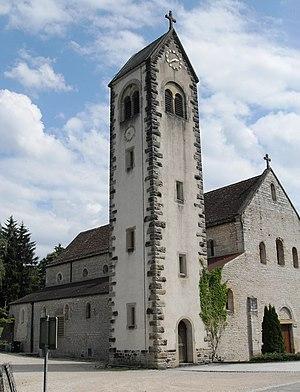
L'église Saint-Jacques-le-Mayeur à Feldbach
Feldbach est une commune française située dans le département du Haut-Rhin, en région Grand Est.